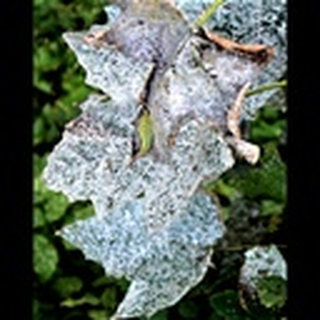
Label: cotton_powdery_mildew